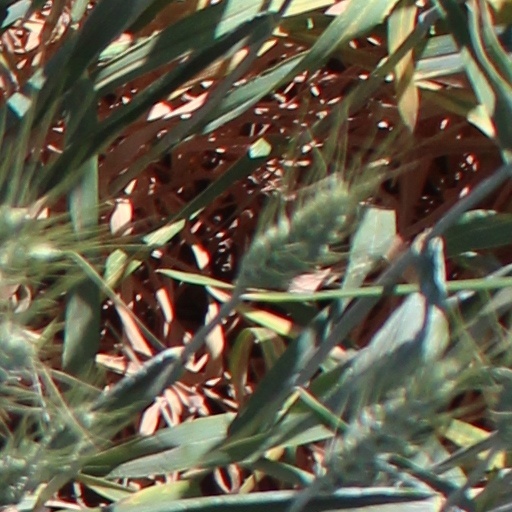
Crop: wheat